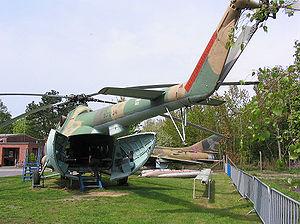
Le Mil Mi-8, désigné par l'OTAN « Hip », est un hélicoptère polyvalent conçu et fabriqué en URSS par Mil à Kazan et Oulan-Oude. Son premier vol eut lieu en juin 1961. Il remplaça le Mil Mi-4, équipé d'un moteur à pistons.